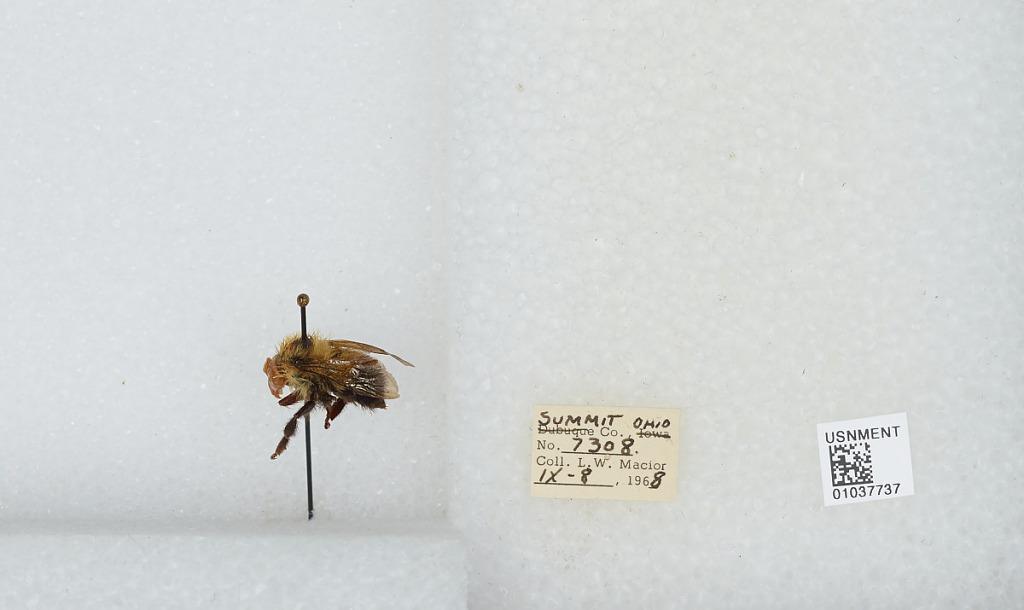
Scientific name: Bombus (Pyrobombus) vagans vagans Smith
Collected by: L. Macior
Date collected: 1968-9-8
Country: United States
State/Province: Ohio
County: Summit
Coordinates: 41.0917, -81.5594